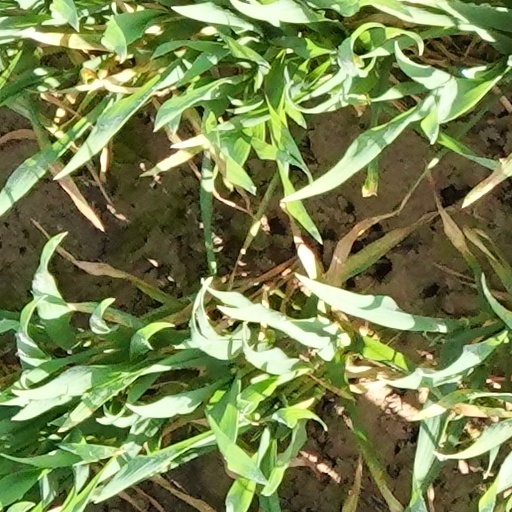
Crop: wheat